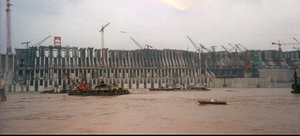
Le terme de régime hydrologique désigne l’ensemble des variations de l'état et des caractéristiques d'une formation aquatique, qui se répètent régulièrement dans le temps et dans l'espace et passent par des variations cycliques, par exemple, saisonnières. Les régimes hydrologiques de base des cours d’eau sont le régime glaciaire, le régime nival et le régime pluvial, appelés ainsi d'après l'origine de l'eau : glace, neige ou pluie.
Le barrage des Trois-Gorges est un barrage situé au cœur de la Chine, sur le Yangzi Jiang, dans la province du Hubei. Il a été mis en production par étapes de 2006 à 2009 et a créé une retenue de 600 kilomètres de longueur.